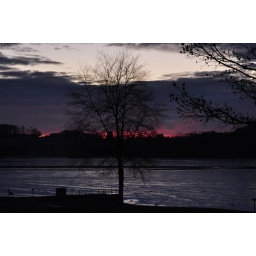
Moments before this shot all the clouds were as pink and orange as the little bit in the shot... Timing is everything...